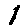
Label: 1